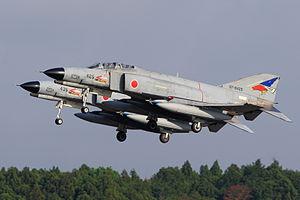
Le F-4 Phantom II est un avion militaire conçu par le constructeur américain McDonnell à partir de 1953. Il s'agit de l'un des avions militaires américains les plus importants du XXᵉ siècle et l'avion de combat occidental ayant été le plus produit depuis la guerre de Corée : le 5 195ᵉ et dernier exemplaire a été livré en 1981, après plus de 20 ans de production ininterrompue. Pendant la guerre du Viêt Nam, la cadence de production du F-4 était de 72 exemplaires par mois.